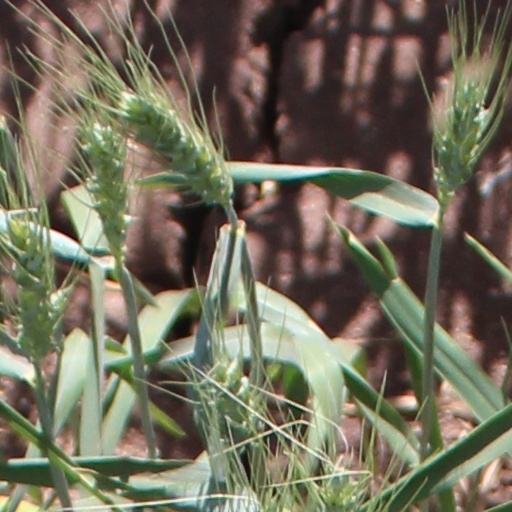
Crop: wheat